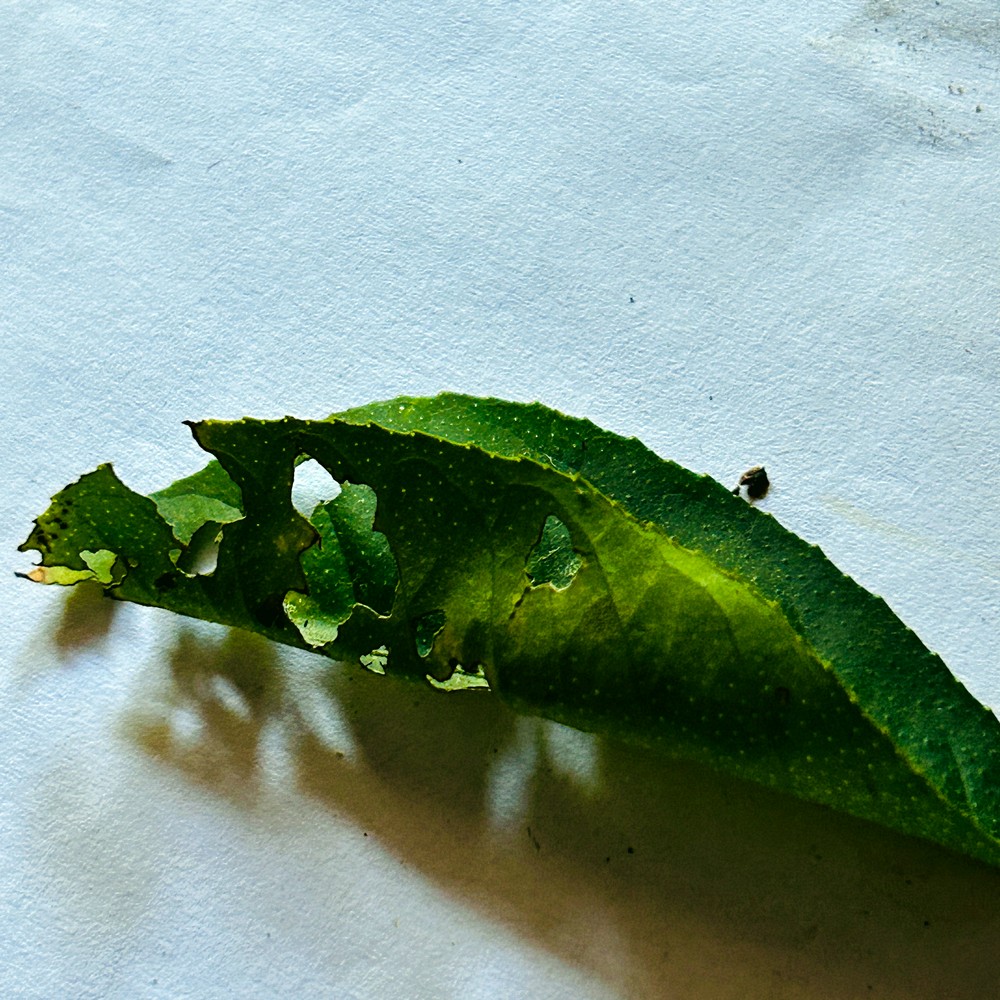
Label: Deficiency Leaf